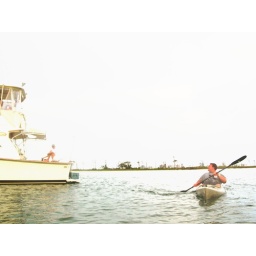
there were so many great blue heron nests on the island in the back ground